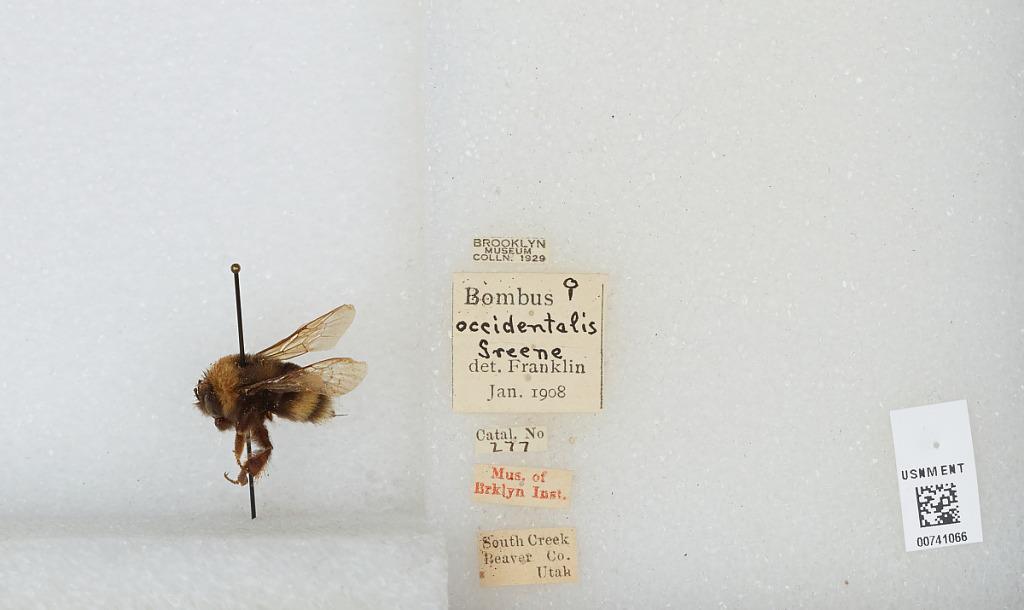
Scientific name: Bombus (Bombus) occidentalis Greene
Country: United States
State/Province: Utah
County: Beaver
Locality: South Creek
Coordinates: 38.2519, -112.677
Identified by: Franklin